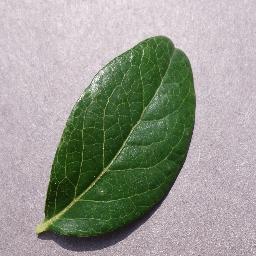
Label: Blueberry___healthy